Matarraña

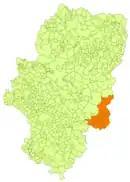
Matarranya historical region in Aragon

The historical Matarranya comarca was a natural region that roughly encompassed the whole Matarranya river basin. The historical comarca was split for administrative purposes when provincial boundaries were traced following the territorial division of Spain in 1833.